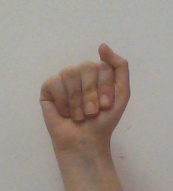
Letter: saad